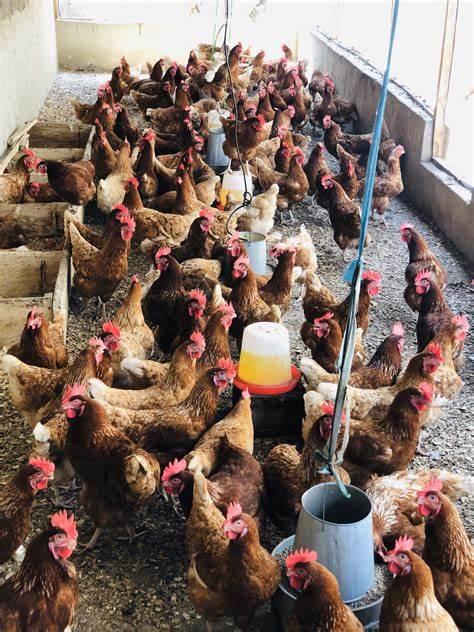
Kundi  kubwa la kuku wengi wao wakiwa na manyoya yenye rangi ya kahawia na shingo nyekundu.Wamekusanyika ndani ya banda wakionekana wakizunguka.Vyimbo vya chakula na maji vimepangwa vizuri katikati Yao.Mazingira yanaonekana kuwa ya shamba ya kuku.